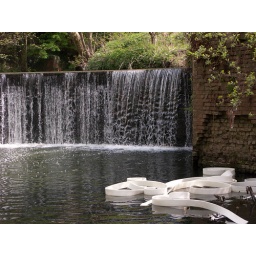
This is weir in Cheadle. There is a building development near by that is polluting the water